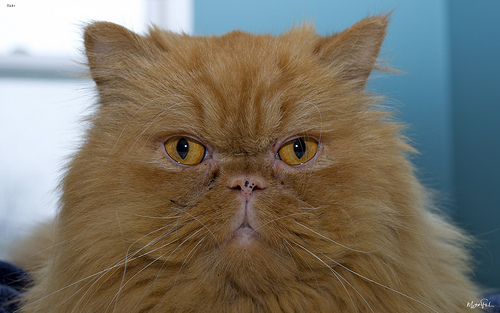
Animal: cat
Breed: persian